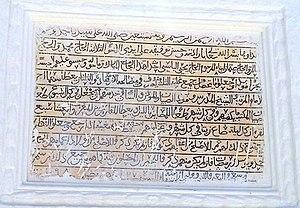
djerba
Djerba, parfois orthographiée Jerba, est une île de la mer Méditerranée d'une superficie de 514 km² et située à l'est de la côte orientale tunisienne. Plus grande île des côtes d'Afrique du Nord, localisée au sud-est du golfe de Gabès qu'elle borde par ses côtes orientale et septentrionale, Djerba ferme au sud le golfe de Boughrara. Sa principale ville, Houmt Souk, rassemble à elle seule 42 992 des 163 726 Djerbiens.